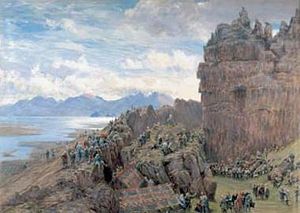
Grágás
Þingvellir, området der hen Alltinget på Island lå i fristatperioden
Grágás eller Grågåsen er en historisk islandsk lovbog. Lovsamlingen var i brug i den islandske fristat fra Ulfljot grundlagde Alltinget omkring 930 og den blev skrevet ned i 1117. Den var i brug indtil Island kom under norsk overherredømme ca. 1262-1264 og blev formelt erstattet af lovsamlingen Járnsiða som var baseret på norsk lov i 1271 eller 1274. Grágás er den mest omfattende og komplette samling af love fra norrøn tid. De verdslige dele bygger helt på nordisk grundlag; derimod viser kristenretten, i modsætning til de ældste norske, betydelig påvirkning fra kirkeret.